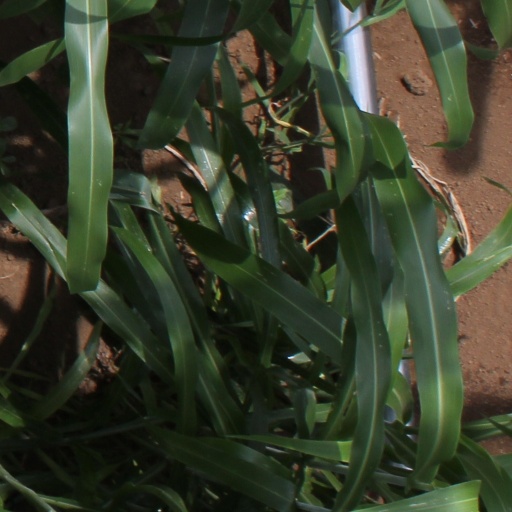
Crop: sorghum